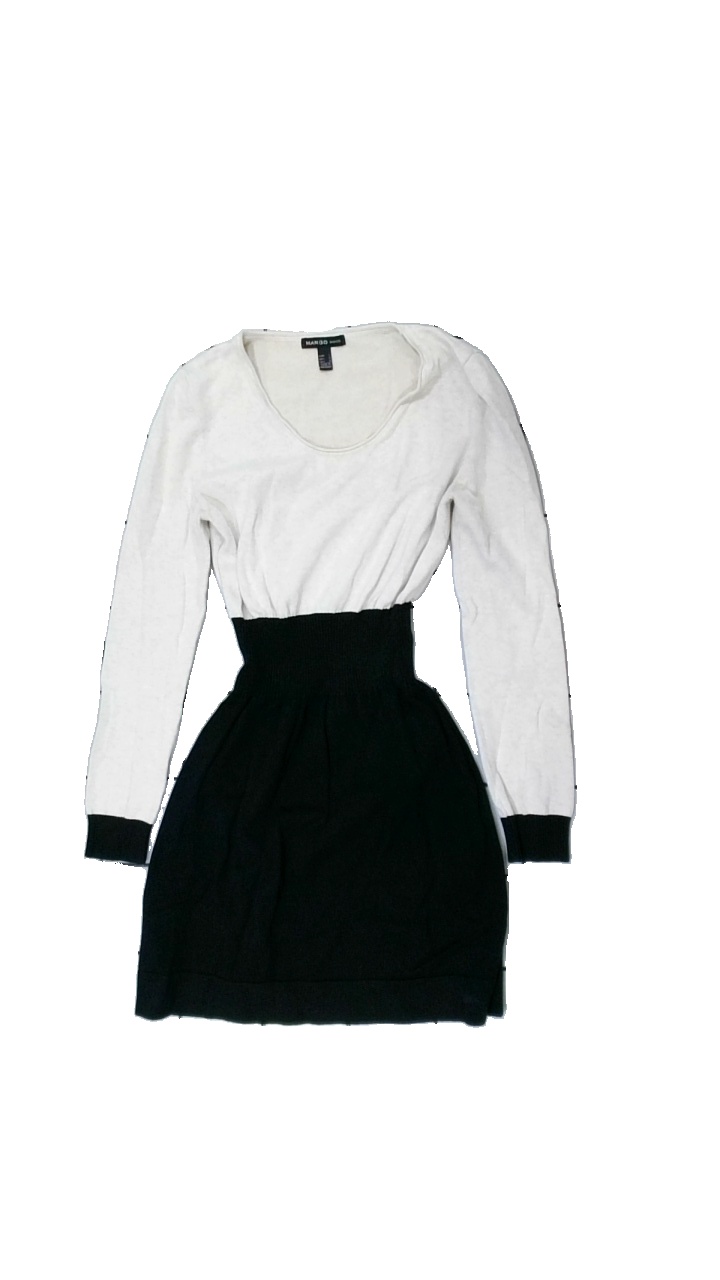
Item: Dress (Ladies)
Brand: Mango
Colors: Black, White
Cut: Regular, V-collar
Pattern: Other
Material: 75% cotton, 25% nylon
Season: All
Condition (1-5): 2
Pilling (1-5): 2
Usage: Export
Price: <50